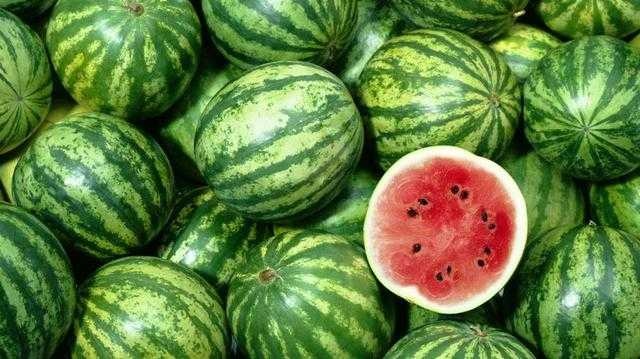
Label: Watermelon